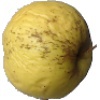
Label: Apple Golden 1